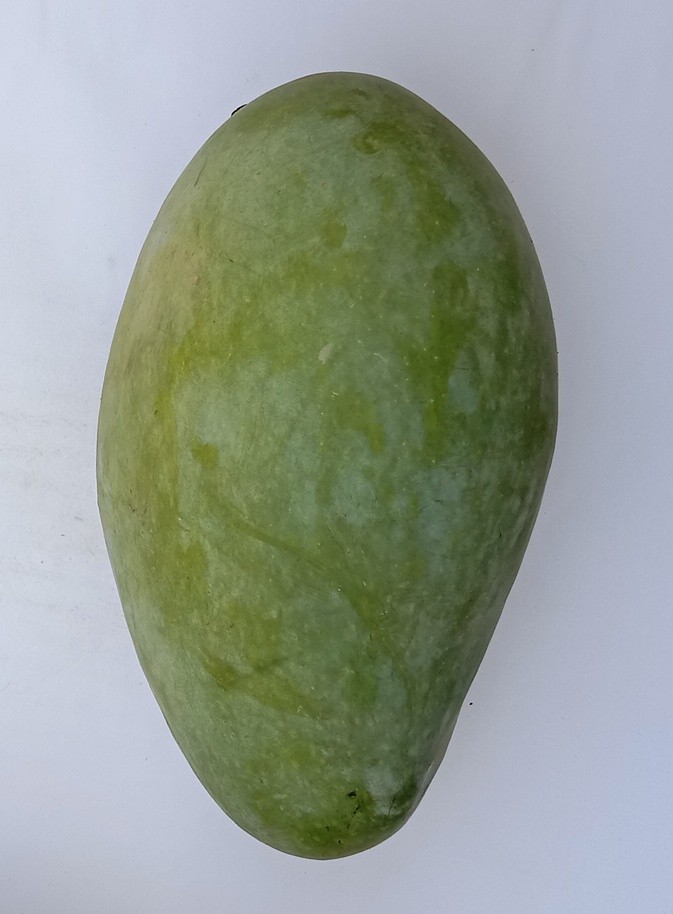
Mango variety: Fajri